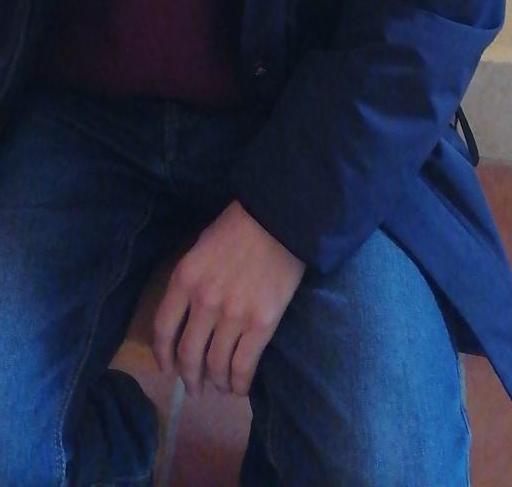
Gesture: no_gesture